Chevrotin

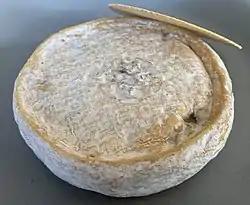
A wheel of chevrotin

Chevrotin is a soft goat milk based cheese produced in the historical region of Savoy (France). Since 2002 it has had an AOC designation.